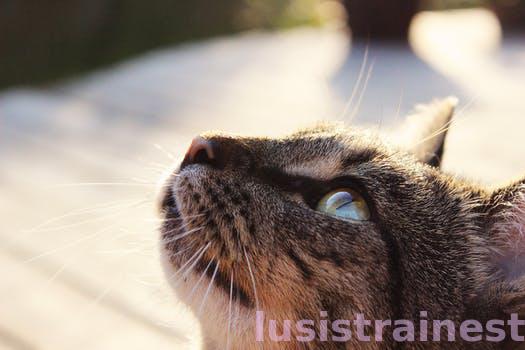
Label: Watermark